François Debret

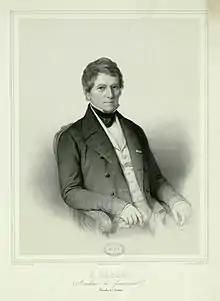

François Debret (27 June 1777 – 19 February 1850) was a 19th-century French architect and Freemason. He was one of a group of influential academic architects in the 1820s and 1830s that furthered the precepts of Percier and Fontaine, although little of his own work survives.